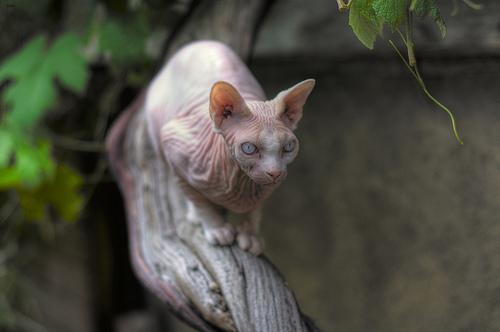
Sphynx